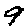
Label: 9